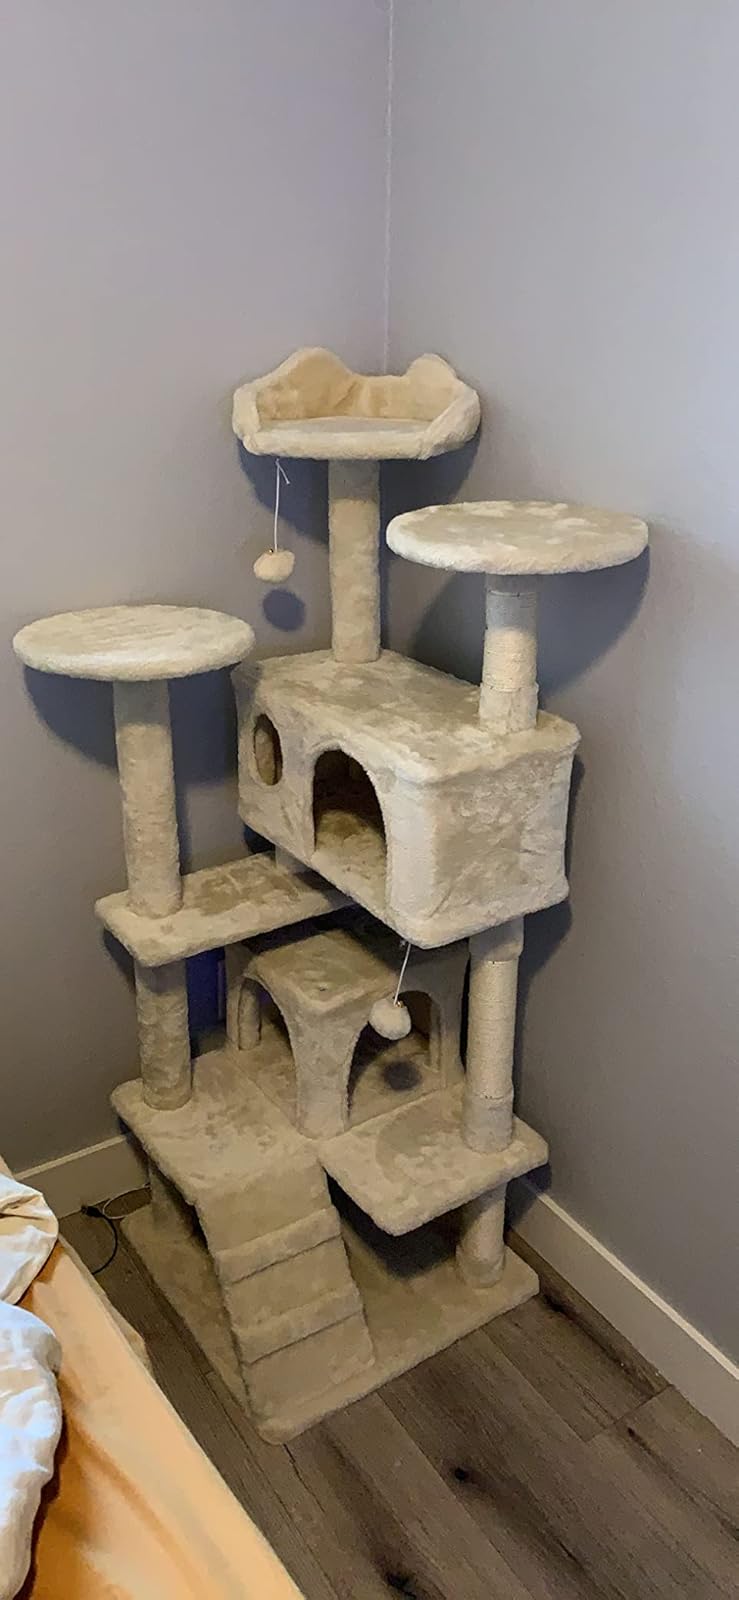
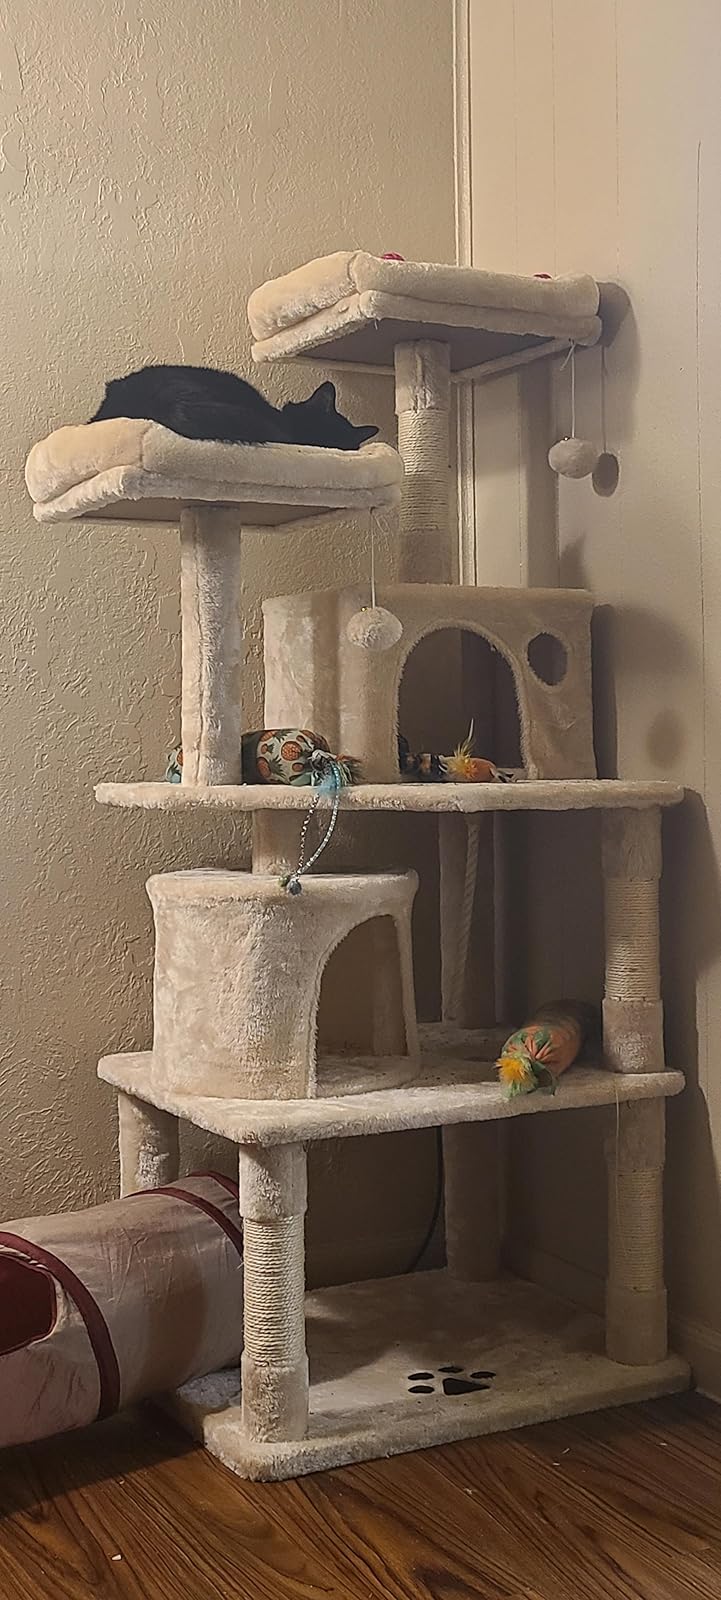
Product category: items_cat tree
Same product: no